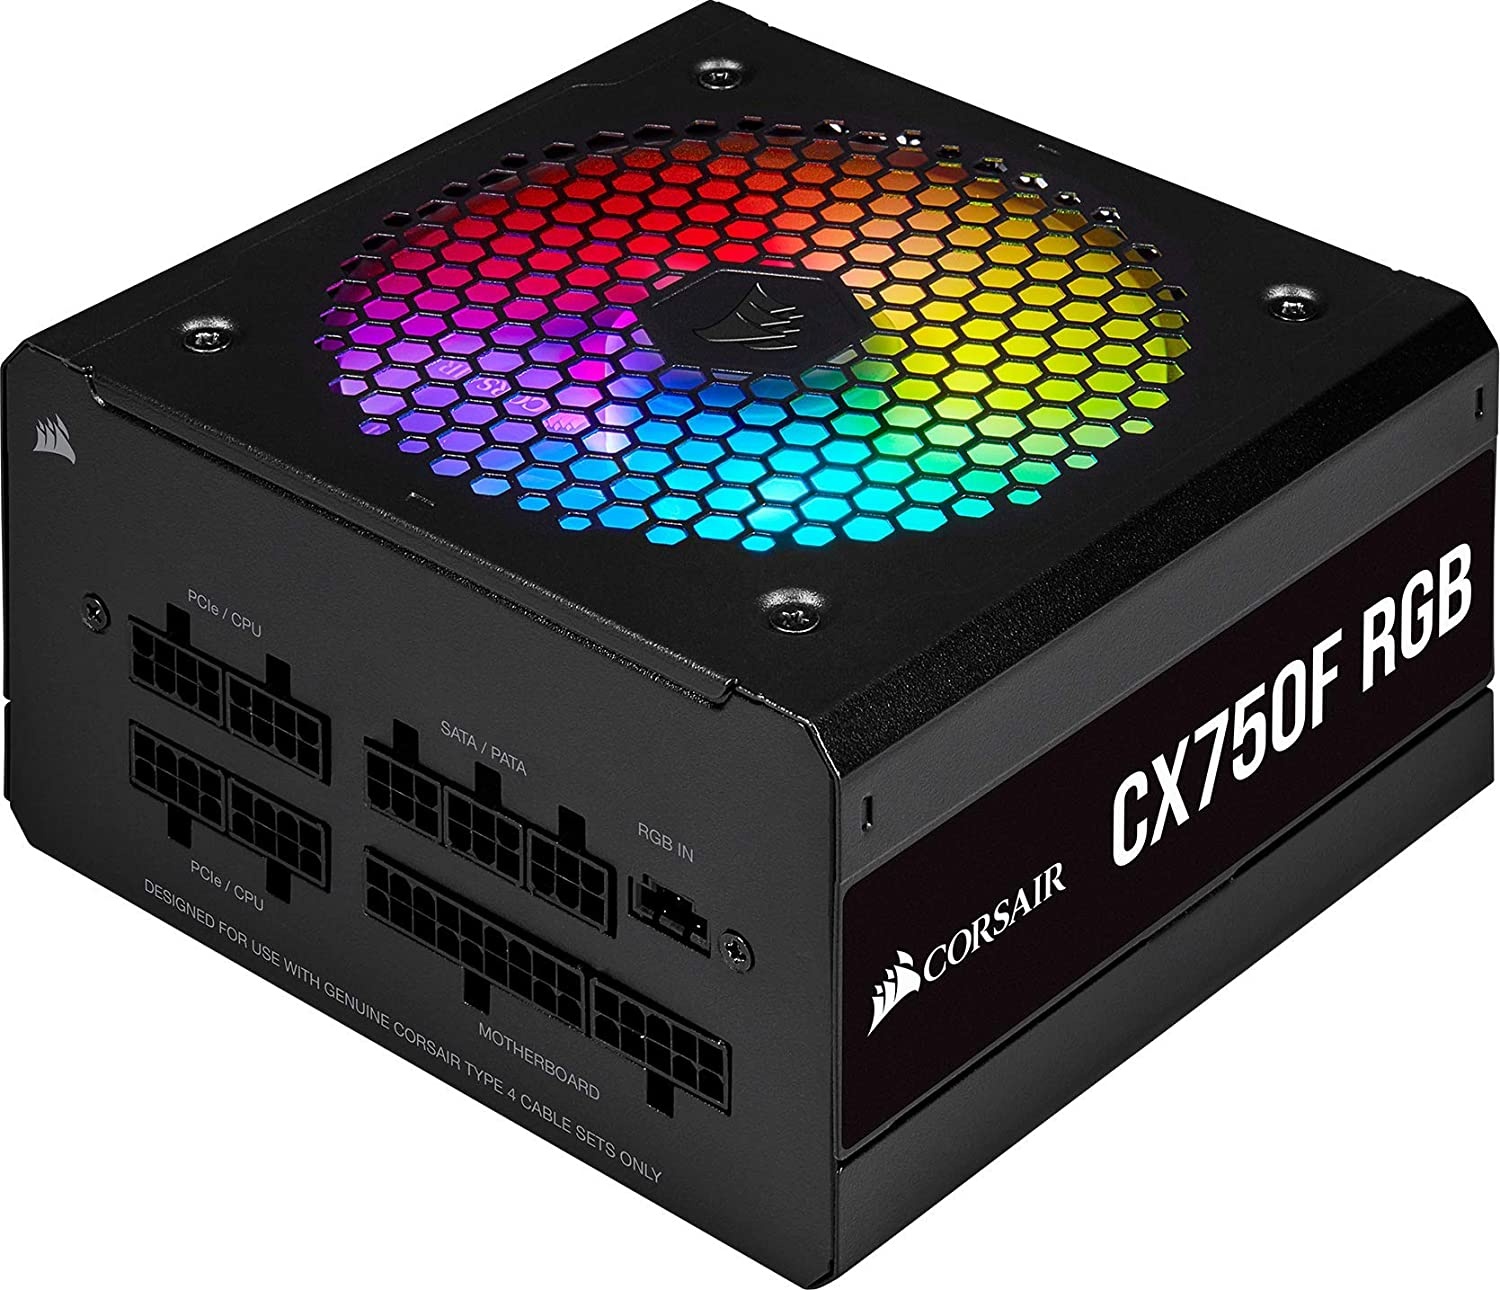
Corsair CX750F RGB 750W PSU, 80 PLUS Bronze Fully Modular ATX Power Supply, 120 mm RGB Fan, Optimised for Low Noise, Compact 140 mm Long Casing, Black
Corsair CX750F RGB, 80 PLUS Bronze Fully Modular ATX Power Supply (80 PLUS Bronze Certified, 120 mm RGB Fan, Optimised for Low Noise, 105°C Japanese Capacitors, Compact 140 mm Long Casing) Black Form Factor: ATX Package Weight: 2.3100 Kg Series: Corsair CX-F RGB Weight/Dimensions: 150 X 86 X 140mm Package Contents: CX-F RGB Series ATX Power SupplyAC Power CordDC Modular Cable SetCables For RGB ConnectionCable TiesProduct Manual Connectors: 2 X 4+4-Pin CPU +12V (EPS)4 X 4-Pin Molex4 X 6+2-Pin PCIe11 X SATA Wattage: 750 W Compatability: ATX Efficiency: 88% Modular: Fully Modular Fan Type: 120mm Fan Bearing: Rifle Bearing MTBF: 100,000 Hours 80+ Certification: 80+ Bronze CX Series CX750F RGB — 750 Watt 80 Plus Bronze Certified Fully Modular RGB PSU CORSAIR CX-750F RGB Series fully modular power supplies deliver reliable 80 PLUS Bronze efficient power to your system, alongside vibrant customizable lighting from a 120mm RGB fan and a clean aesthetic. Go With The Glow CX-F RGB power supplies light up the internals of your PC with eight individually addressable RGB LEDs and fully modular cables for easy cable management. Brilliant Lighting, Intelligently Controlled Each CX-F RGB PSU features a brilliantly lit 120mm RGB fan with eight individually addressable RGB LEDs to give beautiful accent lighting to your build. Three Ways To Light It Up Push the button on the back, connect to a CORSAIR iCUE RGB Lighting Controller (sold separately), or use your motherboard’s built-in ARGB control with the included adapter cable. Control your lighting however you want to. Efficient, Fully Modular Power CORSAIR CX-F RGB Series fully modular power supplies deliver reliable 80 PLUS Bronze efficient power to your system and let you use only the cables you need for a cleaner build. Optimized For Low Noise CX-F features a finely tuned 120mm RGB fan with a dedicated fan curve to keep noise levels down. Technology And Reliability For consistent, reliable power and superb electrical performance, each CX-F RGB power supply features a robust LLC topology with DC-DC conversion, and 105°C rated 100% Japanese primary capacitors. And Microsoft Modern Standby Support ensures extremely fast wake-from-sleep times and better low-load efficiency. Compact 140mm-Long Casing Ensures an easy fit in almost all modern enthusiast PC cases. Fully Modular Reduce cable clutter by only connecting the cables that your system needs.
Brand: Corsair
Category: Electronics > Electronics Accessories > Computer Components > Computer Power Supplies